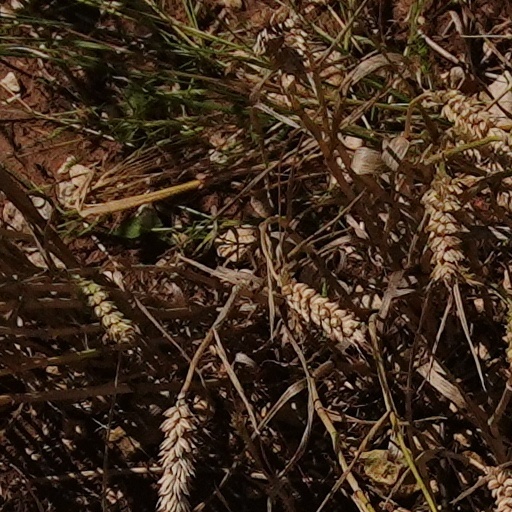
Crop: wheat